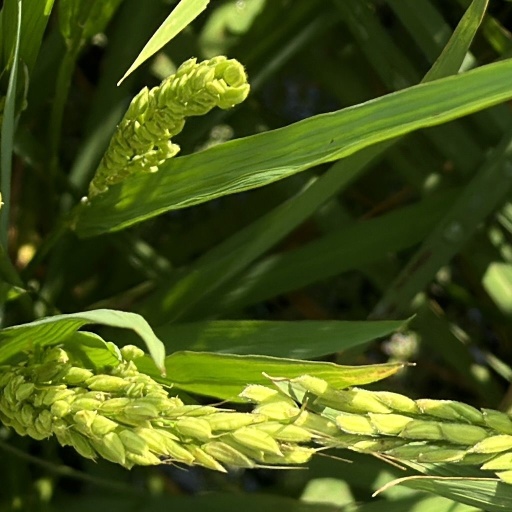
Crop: rice